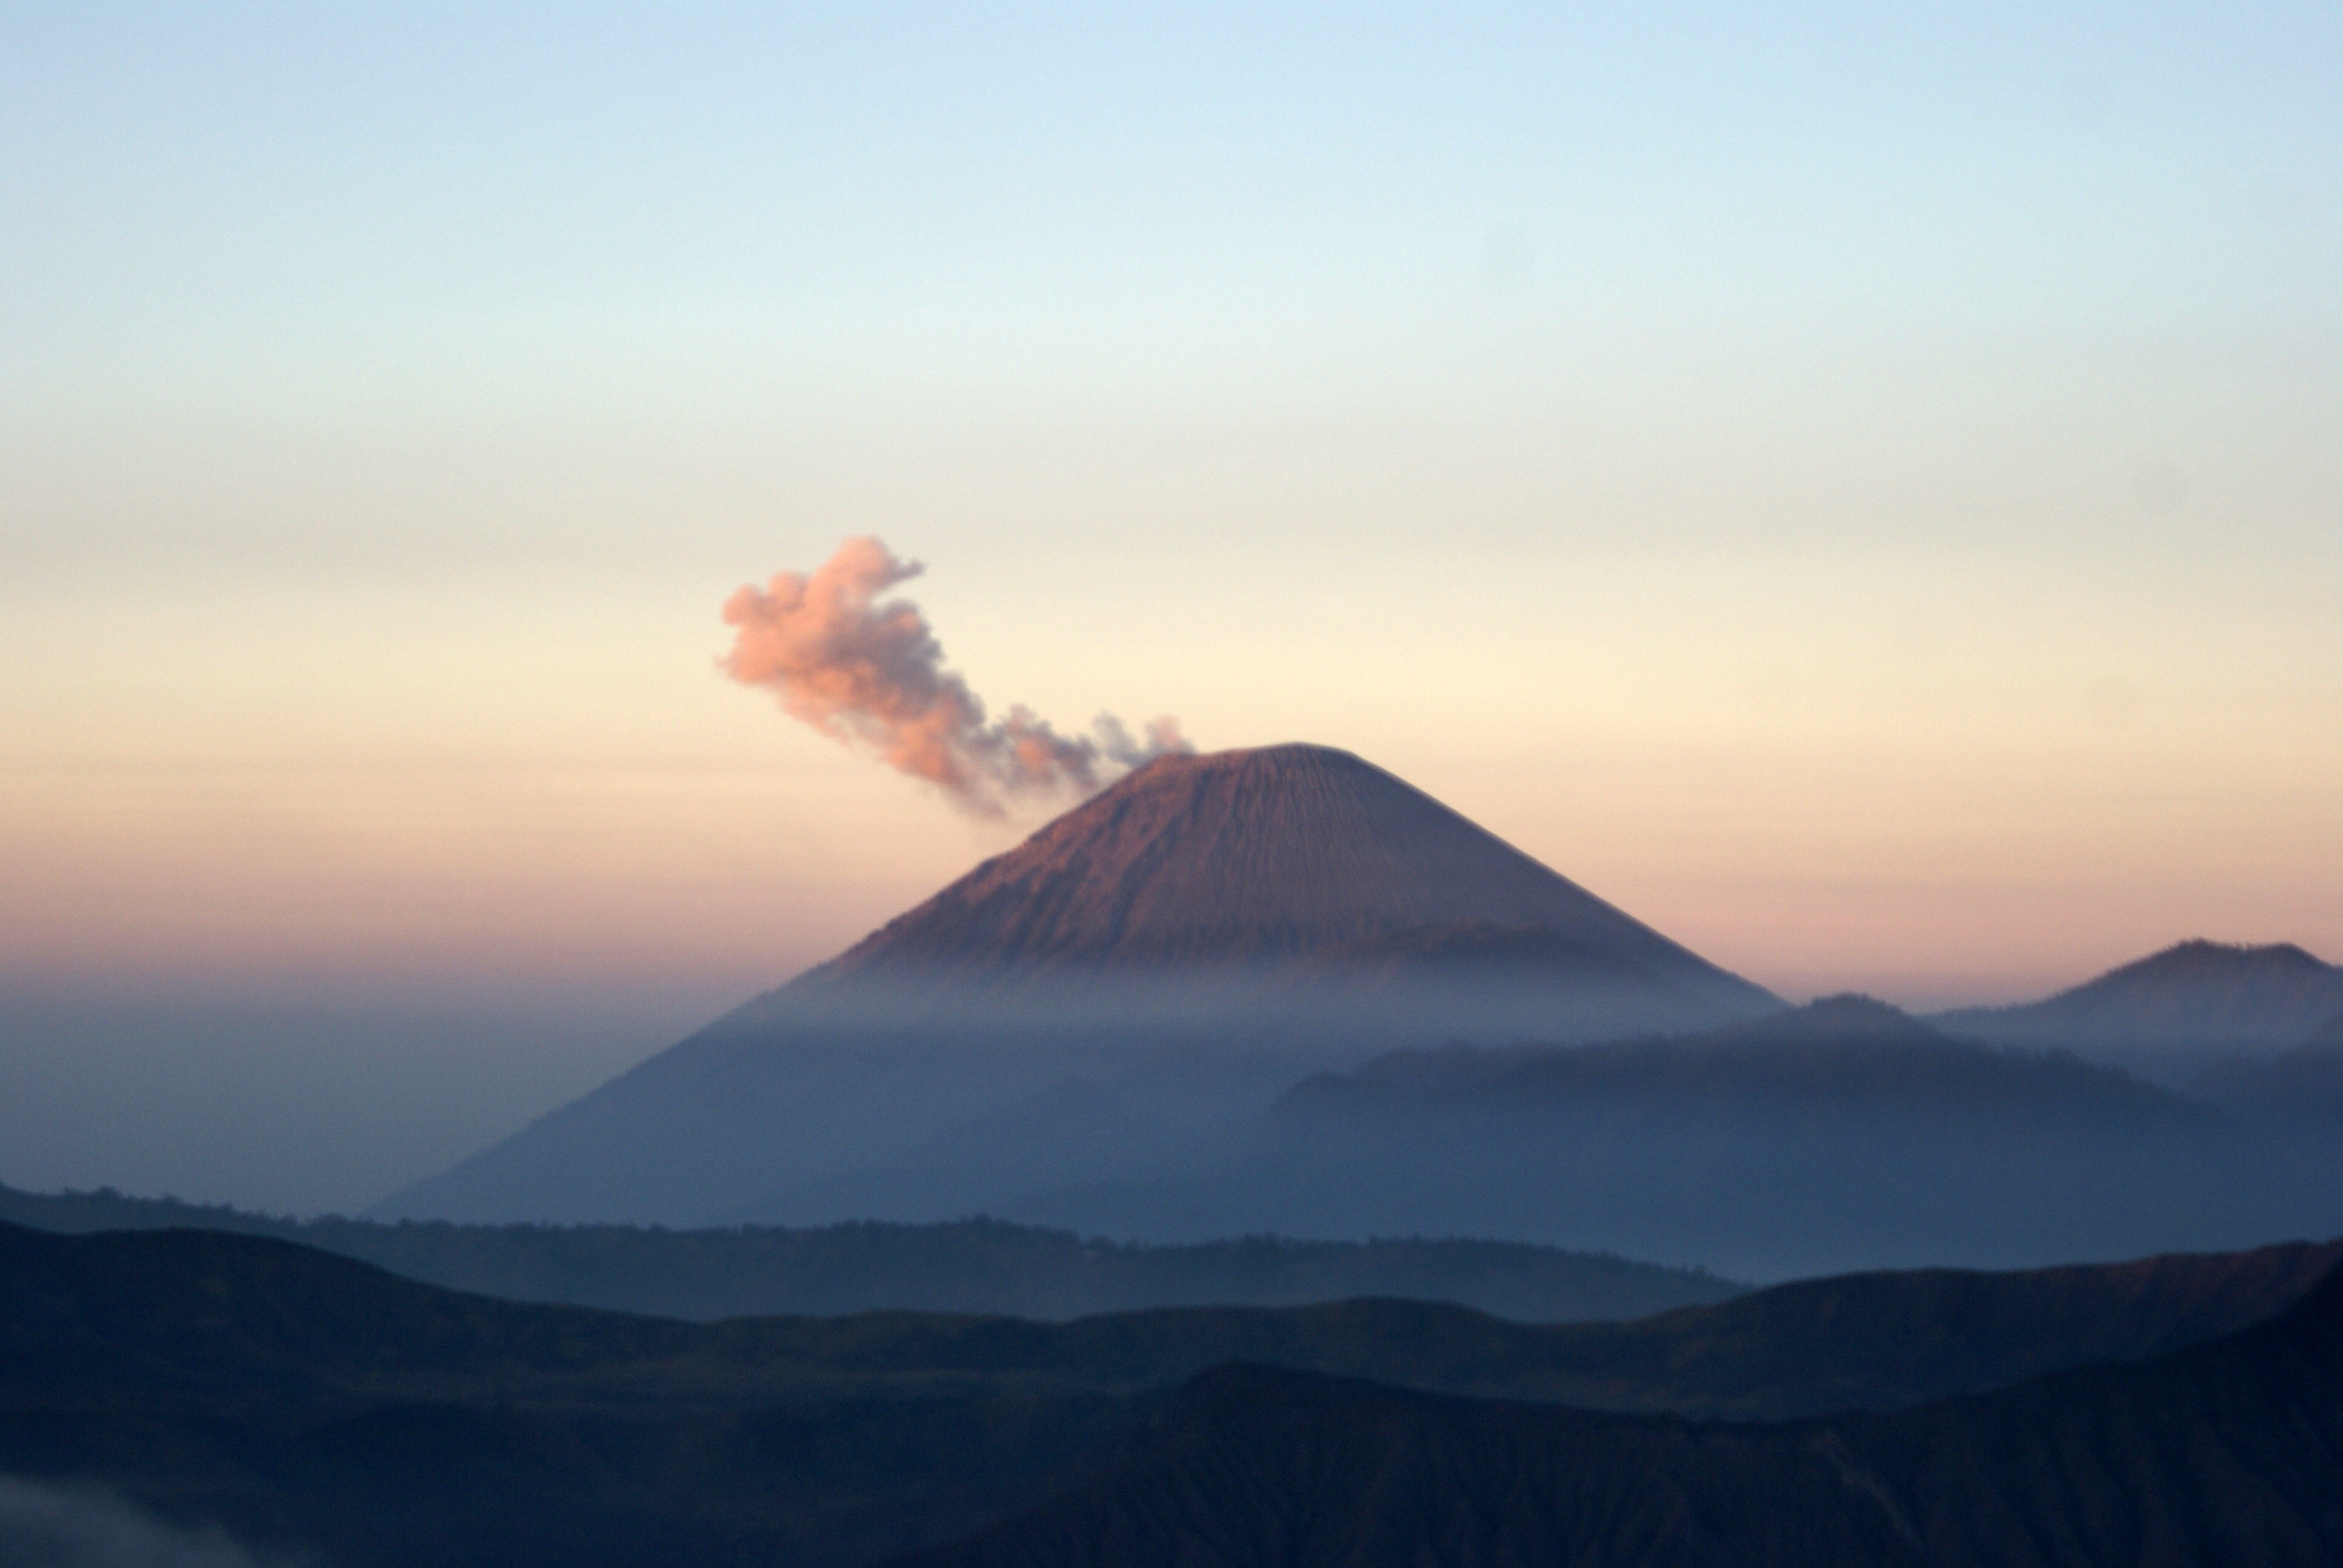
horizon, mountain, sunrise, mist, sunlight, steam, morning, hill, dawn, mountain range, dusk, volcano, summit, plateau, indonesia, landform, stratovolcano, bromo, cloud of smoke, geographical feature, atmospheric phenomenon, mountainous landforms, volcanic landform, shield volcano